Un passo dal cielo

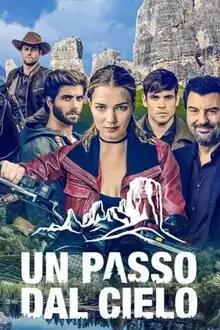
Italian poster

Un passo dal cielo (English: "One step from heaven") is an Italian mystery comedy-drama television series aired on Rai 1 and Rai HD and starring Terence Hill and Enrico Ianniello. It was the first television series produced and aired in high-definition on Rai HD.